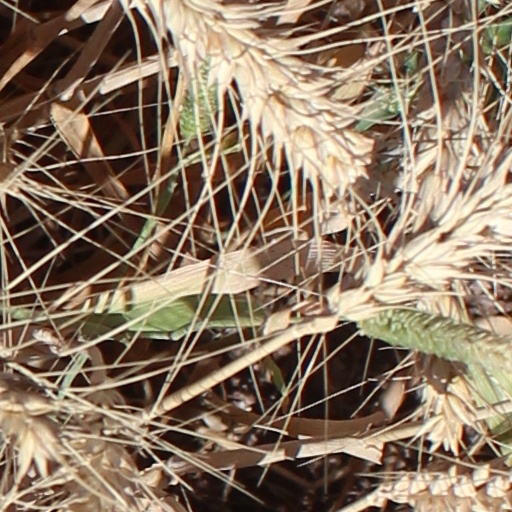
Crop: wheat